Sachiko Hidari

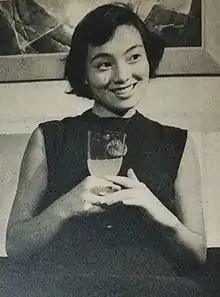
Sachiko Hidari in 1952

Hidari was born in Asahi, Toyama, as the eldest of 8 children. She graduated from Tokyo Women's College of Physical Education and gave her film debut in 1952 in "Wakaki hi no ayamachi". Between 1952 and 1995, she appeared in more than 90 films under the direction of filmmakers such as Tadashi Imai, Shōhei Imamura and Paul Schrader. In 1964, she won the Silver Bear for Best Actress at the 14th Berlin International Film Festival for her roles in "She and He" and "The Insect Woman". In 1977, she directed and starred in the film "The Far Road", which made her the first woman actor–director since Kinuyo Tanaka, and was entered into the 28th Berlin International Film Festival. Hidari also appeared on stage and television. She died of lung cancer in 2001.